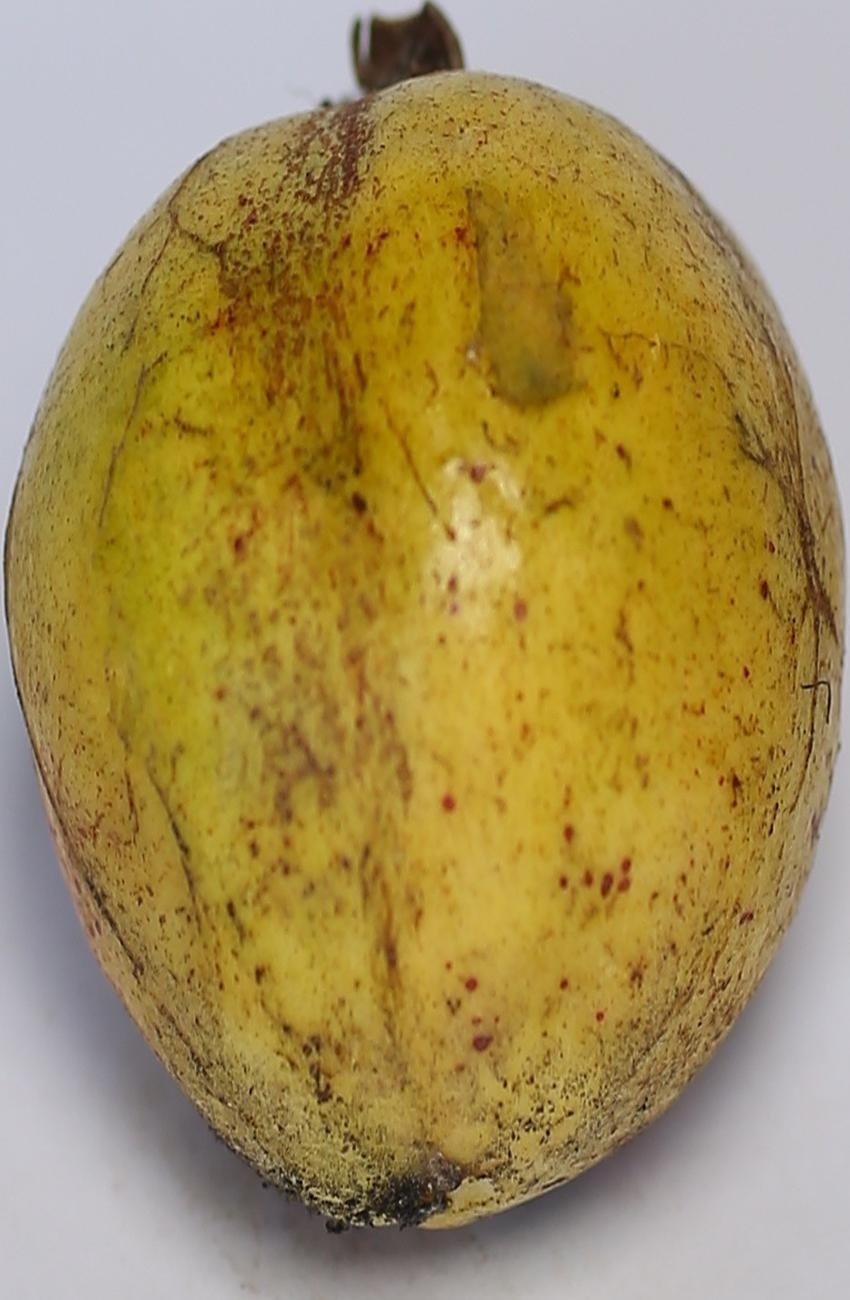
Maturity: ripe
Variety: thadhrami